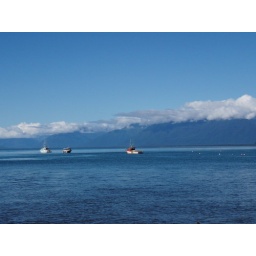
Some boats and the west coast stretching out in the distance.